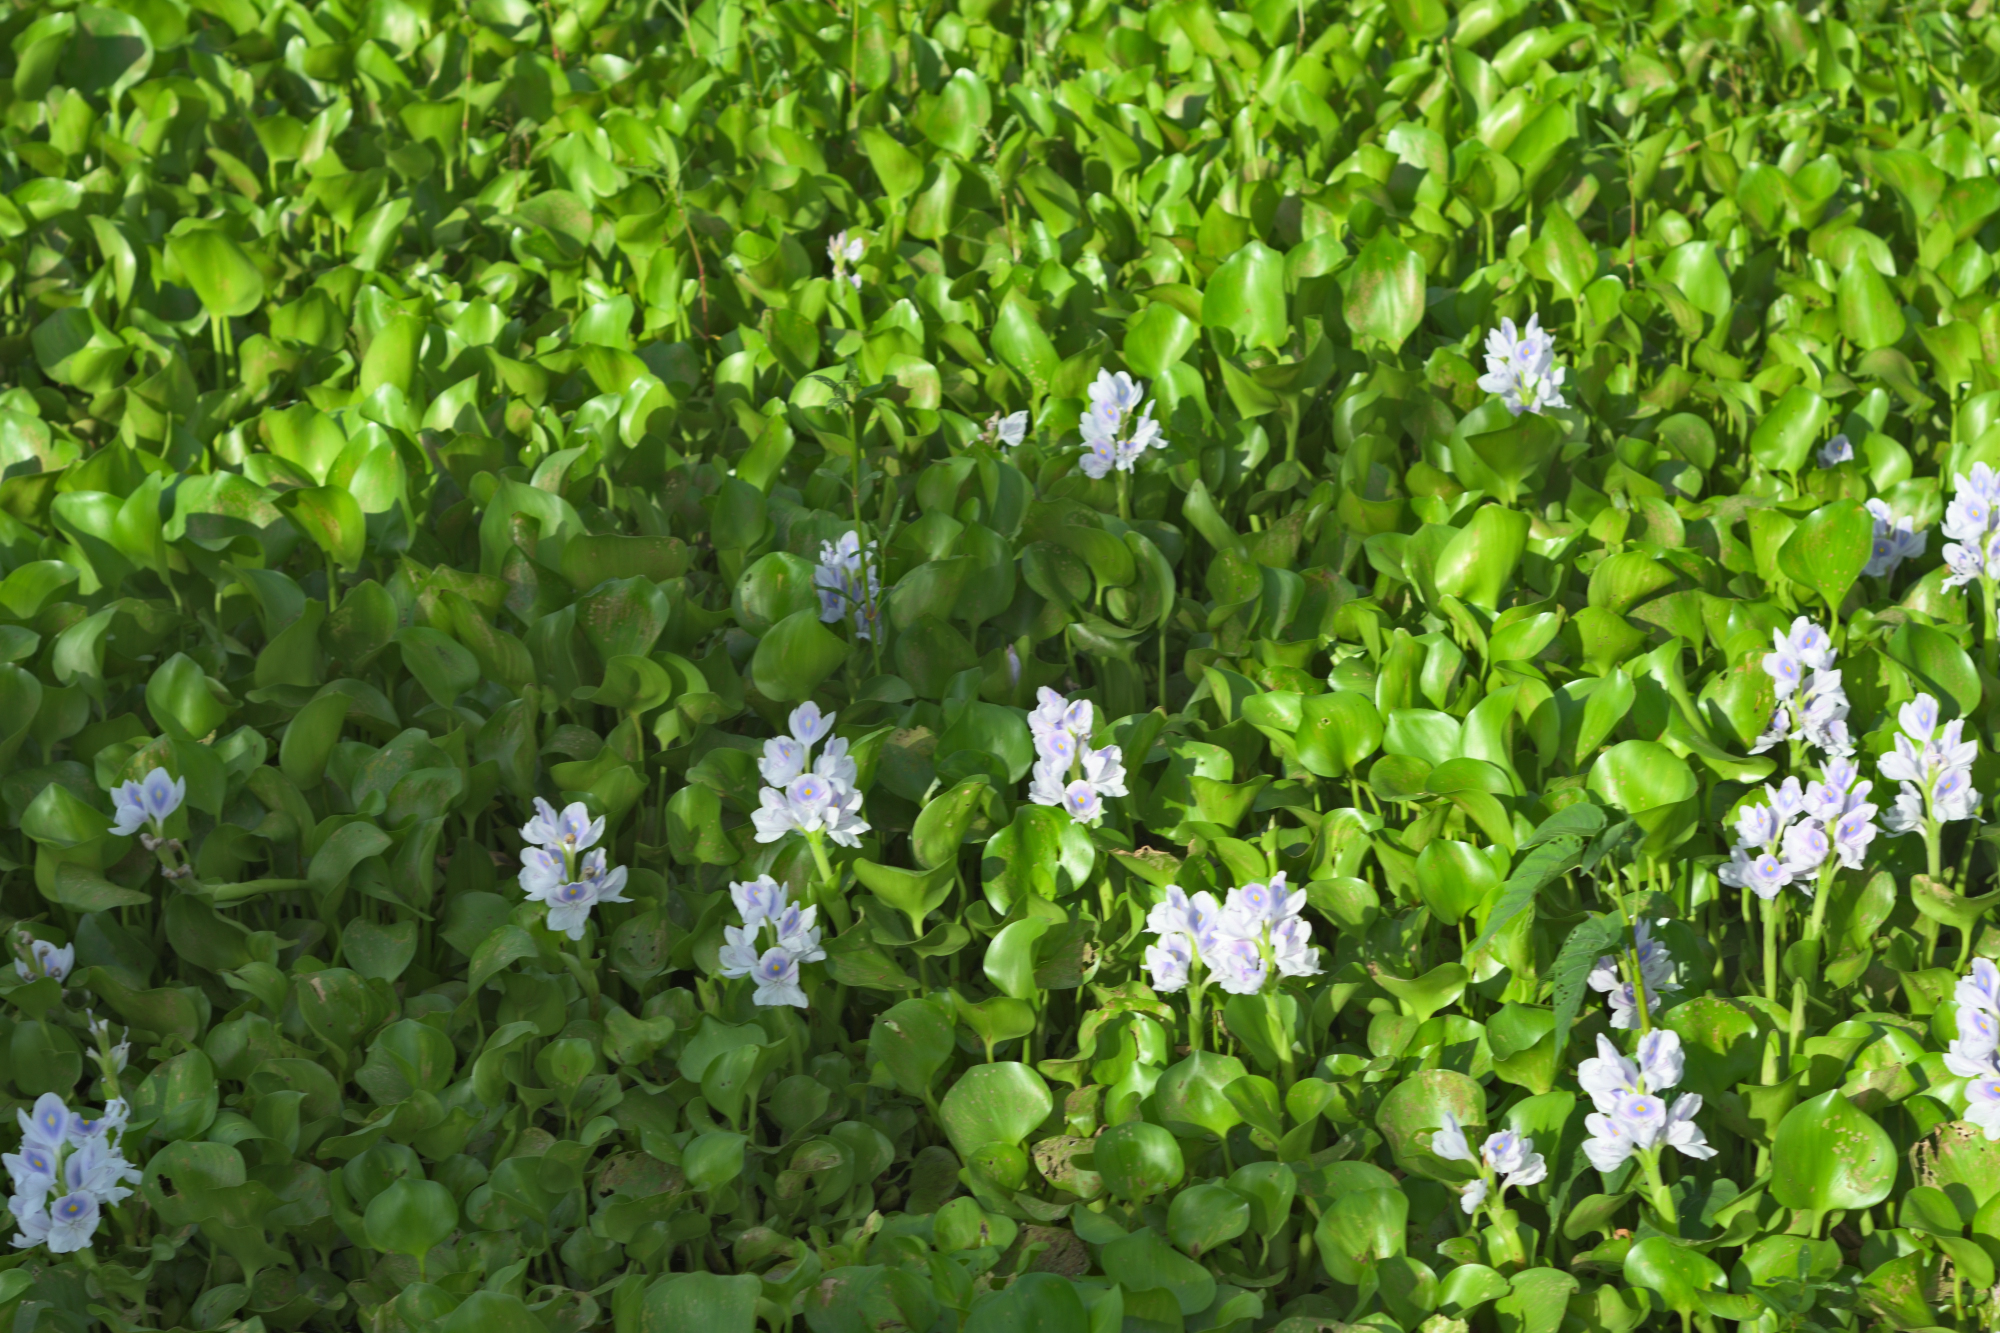
Water Hyacinth - Khurushkul Pond, Bangladesh
Water hyacinth (Eichhornia crassipes) coverage in a freshwater pond near Khurushkul, Cox's Bazar, Bangladesh. Photographed on 9 August 2026 during the monsoon season. Follow-up survey of the pond documented in the June 2026 water lily / water hyacinth dataset.
Location: Khurushkul, Cox's Bazar, Chattogram, Bangladesh
Keywords: water hyacinth, Eichhornia crassipes, invasive aquatic plant, pond, freshwater wetland, monsoon, Bangladesh, Khurushkul, Cox's Bazar, botanical photography, aquatic vegetation, golamrob